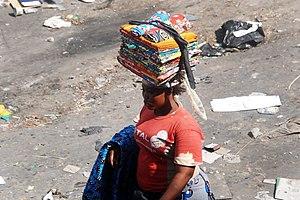
vendeuse de pagne dans les rues d'Abidjan This is an image of ""African people at work"" from Ivory Coast"
Le pagne est un vêtement léger porté dans les pays chauds. Il est fait d'une pièce de tissu, de cuir, de plume ou de matière végétale tressée généralement et rectangulaire, ajusté autour des hanches et descendant jusqu'aux cuisses ou aux chevilles. Sa taille permet au minimum de cacher les parties génitales.